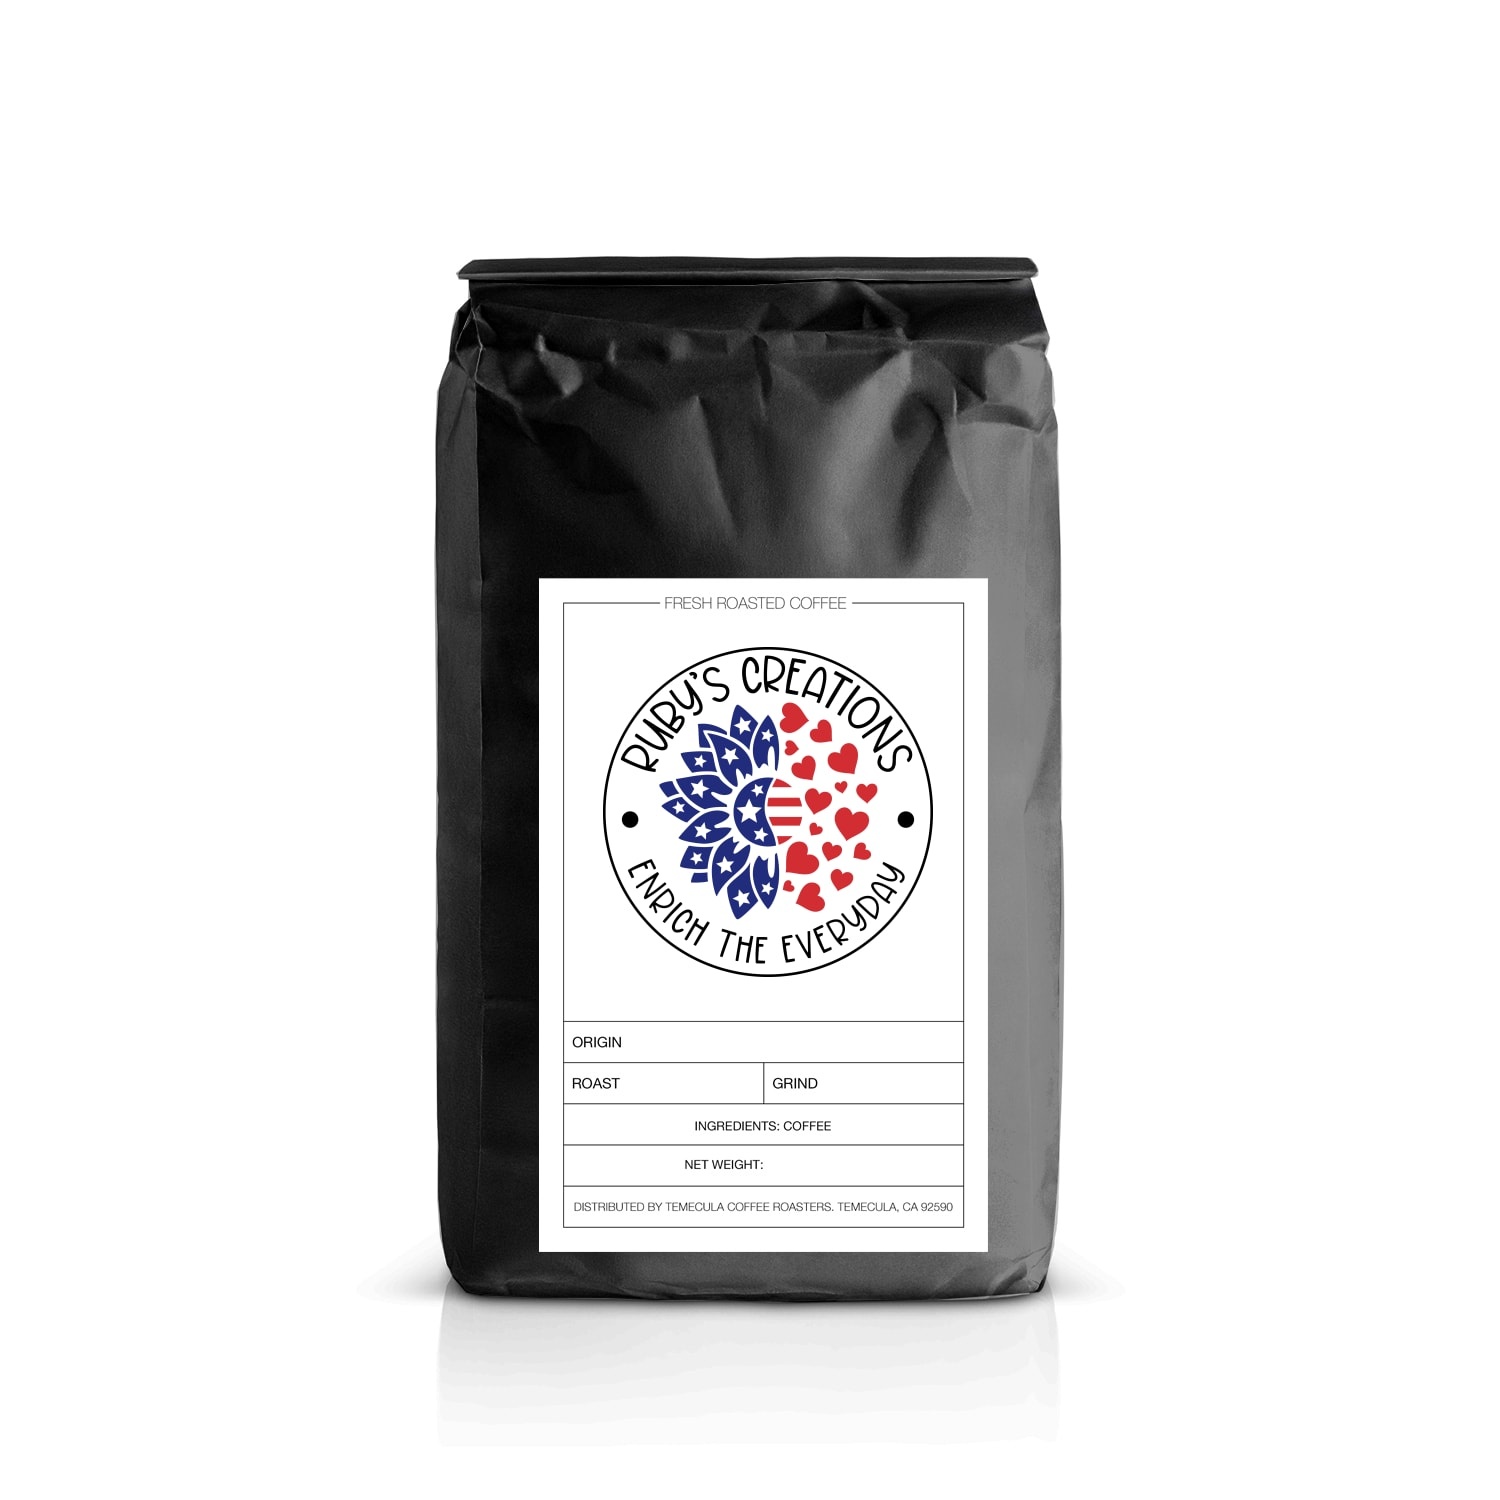
Caramel
Brand: Ruby's Creations
Roast : Medium The all natural sweet buttery caramel flavor on this medium roasted coffee is fantastic alone or as the base for your blended drinks. All of our flavored coffees start as specialty grade single origin coffee roasted in small batches to a smooth medium. Each order is then carefully flavored with high quality flavoring oils while still warm. *All Natural Flavoring
Category: Food, Beverages & Tobacco > Beverages > Coffee > Coffee Beans & Ground Coffee